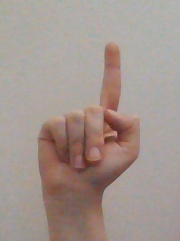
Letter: bb